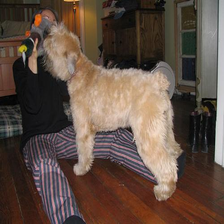
Species: dog
Breed: wheaten terrier